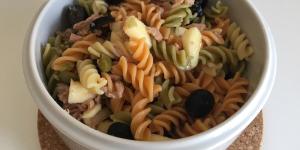
ensalada de pasta con atun y manzana